Trinidad Tecson

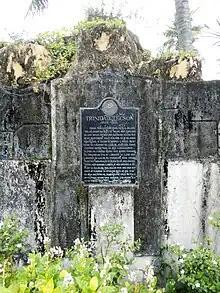
Historical marker, Santa Rita Bata, San Miguel, Bulacan

Trinidad Perez Tecson (November 18, 1848 – January 28, 1928), known as the "Mother of Biak-na-Bato" and "Mother of Mercy", fought to gain Philippines independence.